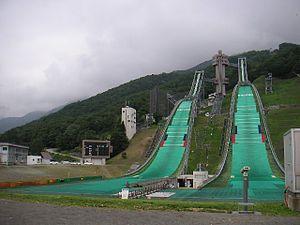
Le stade de saut à ski de Hakuba est un stade comprenant deux tremplins de saut à ski situé à Hakuba au Japon. Il a été construit pour les Jeux olympiques d'hiver de 1998.
Les Jeux olympiques d'hiver de 1998, officiellement connus comme les XVIIIᵉˢ Jeux olympiques d'hiver, ont lieu à Nagano au Japon du 7 au 22 février 1998. La ville était déjà candidate pour accueillir les Jeux olympiques d'hiver de 1940 ainsi que ceux de 1972, mais elle a à chaque fois été éliminée au niveau des sélections japonaises. Nagano obtient l'organisation des Jeux lors de sa troisième candidature en s'imposant face aux villes d'Aoste en Italie, Jaca en Espagne, Östersund en Suède et Salt Lake City aux États-Unis. C'est la troisième fois qu'une ville japonaise organise les Jeux olympiques, après Tokyo en 1964 et Sapporo en 1972. Tous les sites des compétitions se situent dans la préfecture de Nagano. Ils sont financés par les communes, la préfecture et l'État japonais. Le comité d'organisation, dont les recettes proviennent en grande partie des droits de télédiffusion et des sponsors, prend en charge tous les autres frais d'organisation.